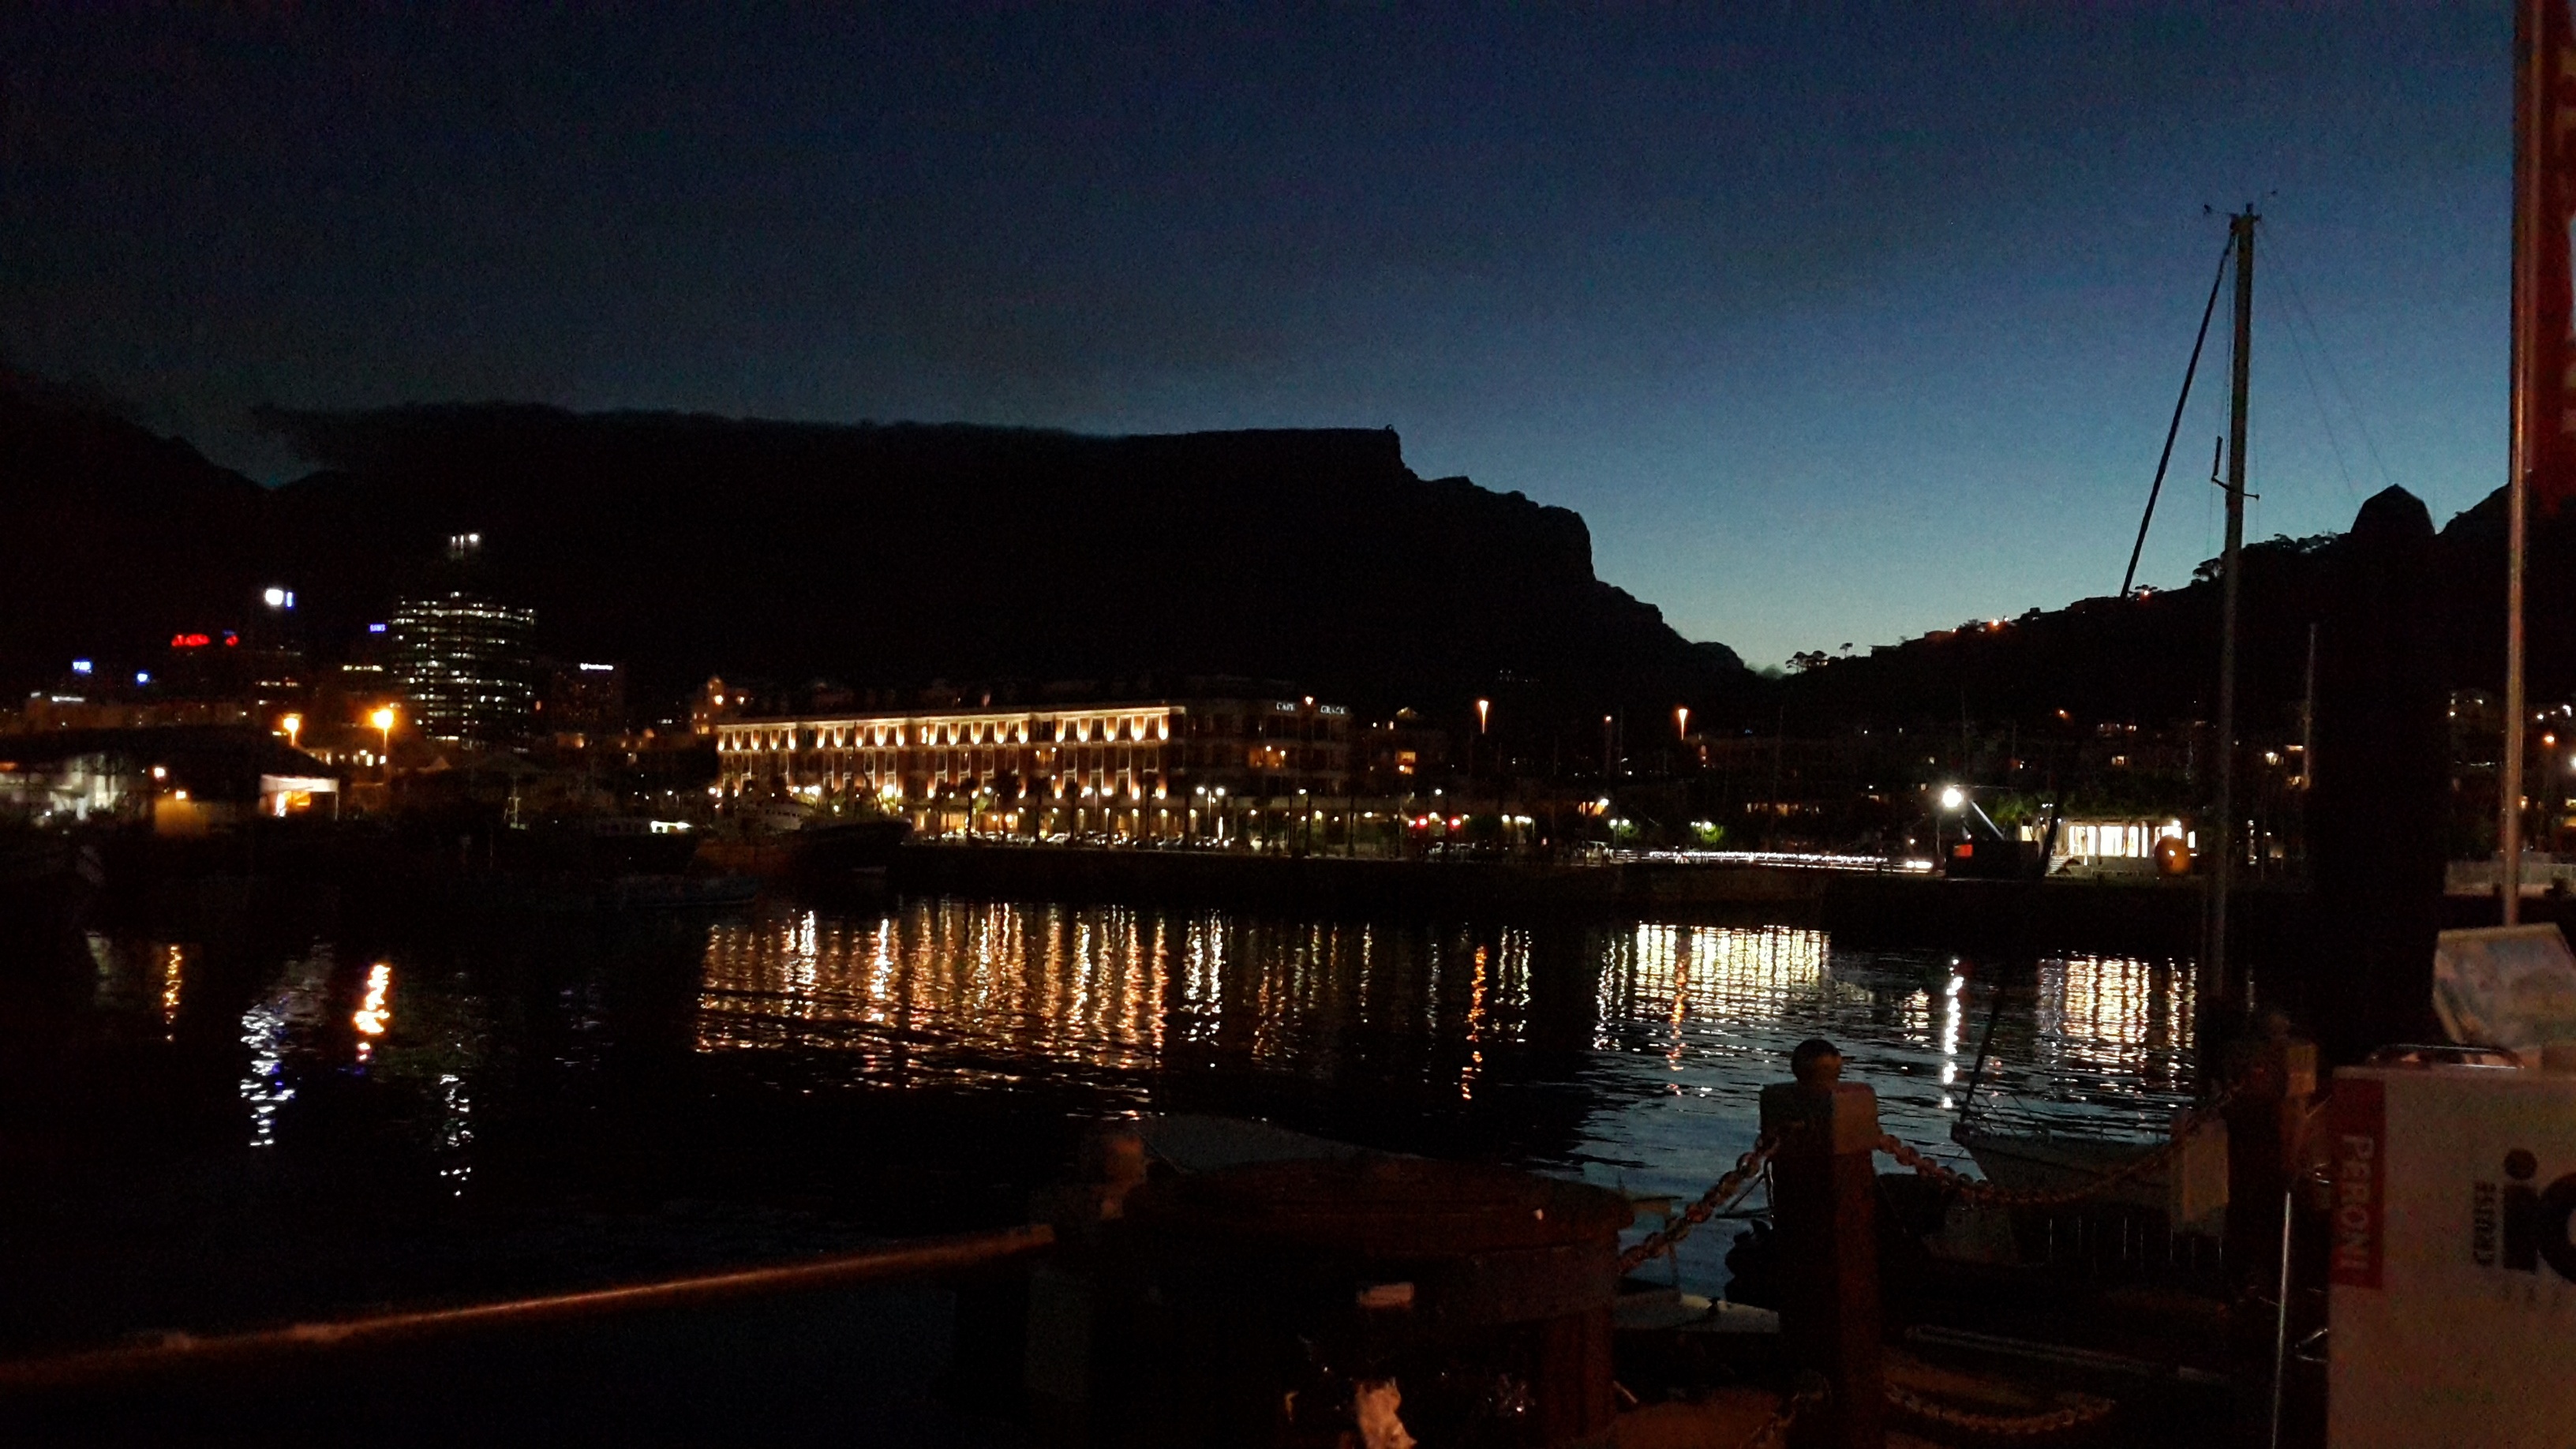
table, sea, mountain, dock, sunset, night, dusk, evening, reflection, harbor, marina, waterway